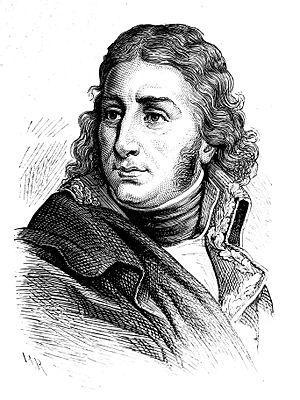
Charles Pierre François Augereau, né le 21 octobre 1757 à Paris et mort le 12 juin 1816 à La Houssaye-en-Brie, est un général français puis maréchal d'Empire et duc de Castiglione. Brillant divisionnaire pendant la première campagne d'Italie, Augereau déçoit Napoléon durant les guerres napoléoniennes par son attitude aussi bien au combat qu'envers la personne de l'Empereur. À Sainte-Hélène, ce dernier lui reproche particulièrement son comportement pendant la campagne de France où, commandant de l'armée de Lyon, le maréchal ne réussit pas à battre les troupes autrichiennes qui lui sont opposées et s'attire plus tard ce sévère jugement du souverain : « Depuis longtemps, chez lui, le maréchal n’était plus le soldat ; son courage, ses vertus premières, l’avaient élevé très haut hors de la foule : les honneurs, les dignités, la fortune, l’y avaient replongé. Le vainqueur de Castiglione eût pu laisser un nom cher à la France ; mais elle réprouvera la mémoire du défectionnaire de Lyon. »